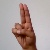
The image shows a hand gesture representing the letter 'U' in Indian Sign Language.